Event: Typhoon Ruby
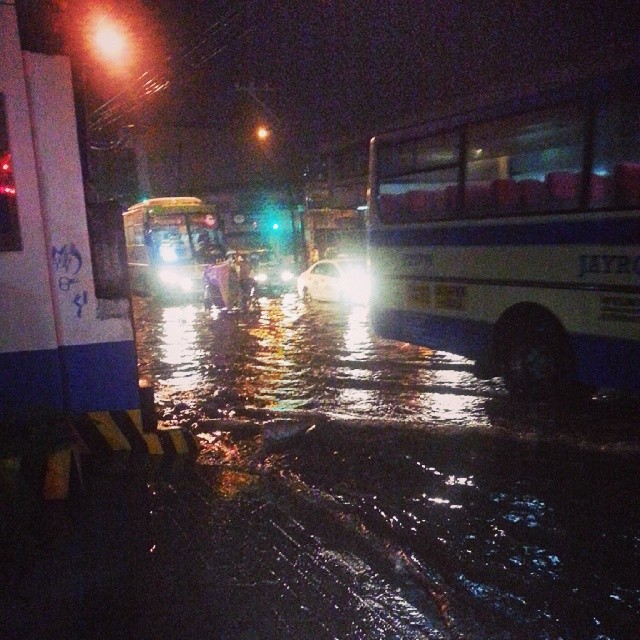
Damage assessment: damage